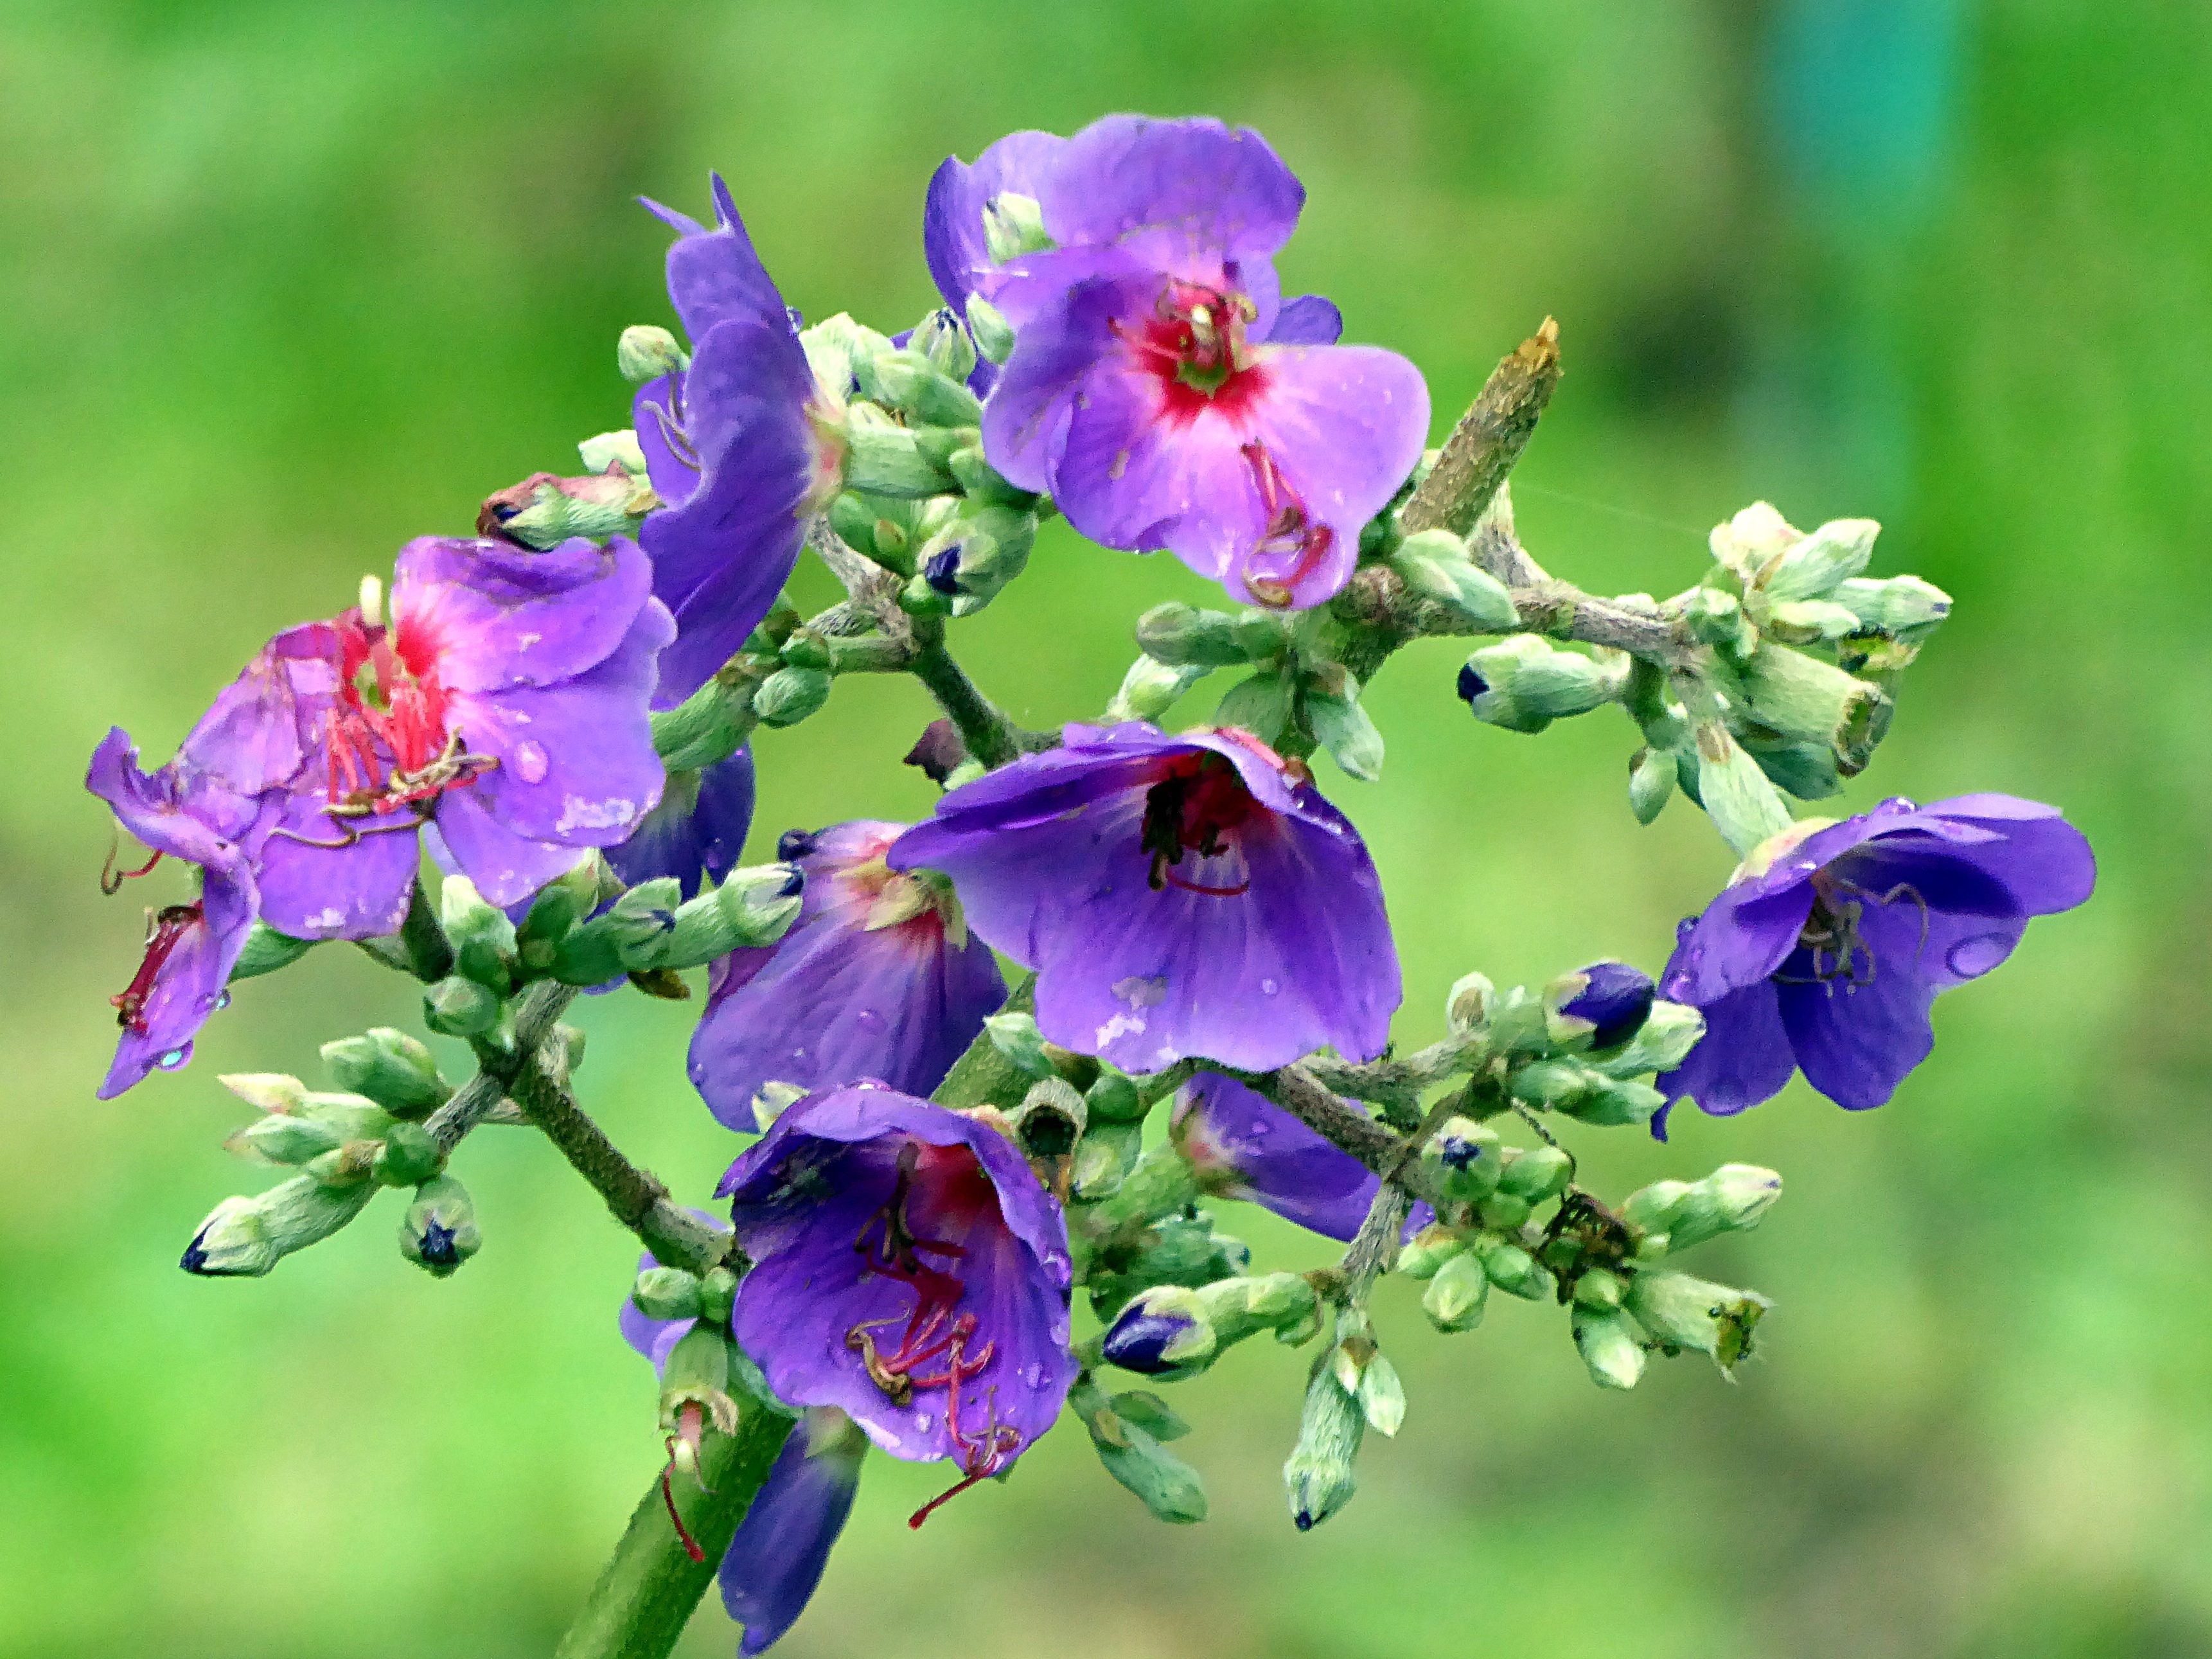
blossom, plant, flower, botany, flora, wildflower, violet, viola, tibouchina, macro photography, costa rica, flowering plant, delphinium, bellflower family, land plant, violet family, dayflower family